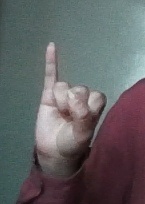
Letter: meem